CEPE-Caxias

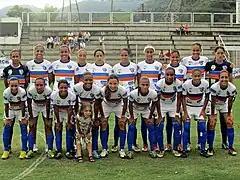
Team photo from the 2010 season

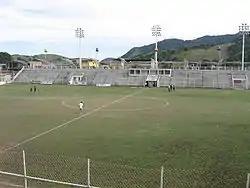
Estádio Romário de Souza Faria

Clube dos Empregados da Petrobrás - Duque de Caxias, usually known as CEPE-Caxias, is a Brazilian women's football team, from Duque de Caxias, Rio de Janeiro state.